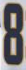
Number: 8